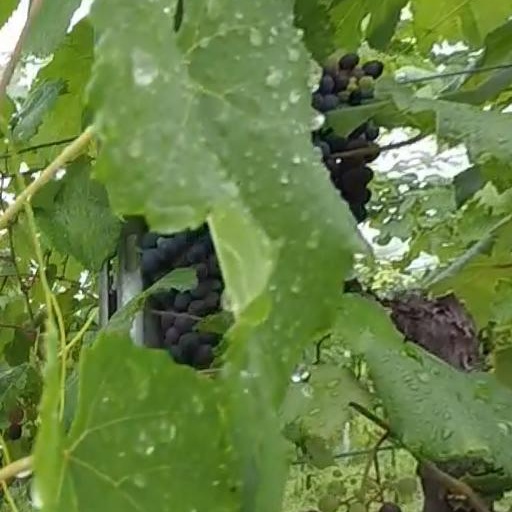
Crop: grape